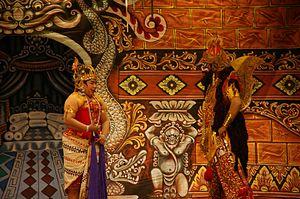
Le wayang ou théâtre d'ombres est un spectacle traditionnel et populaire dans les îles de Java et Bali. Wayang signifie « ombre ». Sa forme la plus courante est le wayang kulit, où les figurines consistent en marionnettes plates de cuir. « Le théâtre de marionnettes wayang » a été proclamé en 2003 et inscrit en 2008 par l'UNESCO sur la liste représentative du patrimoine culturel immatériel de l’humanité.